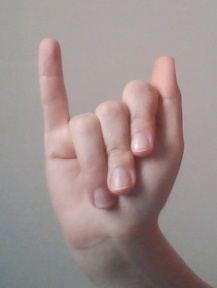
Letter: meem